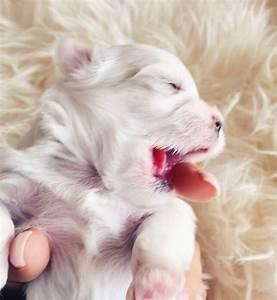
dog